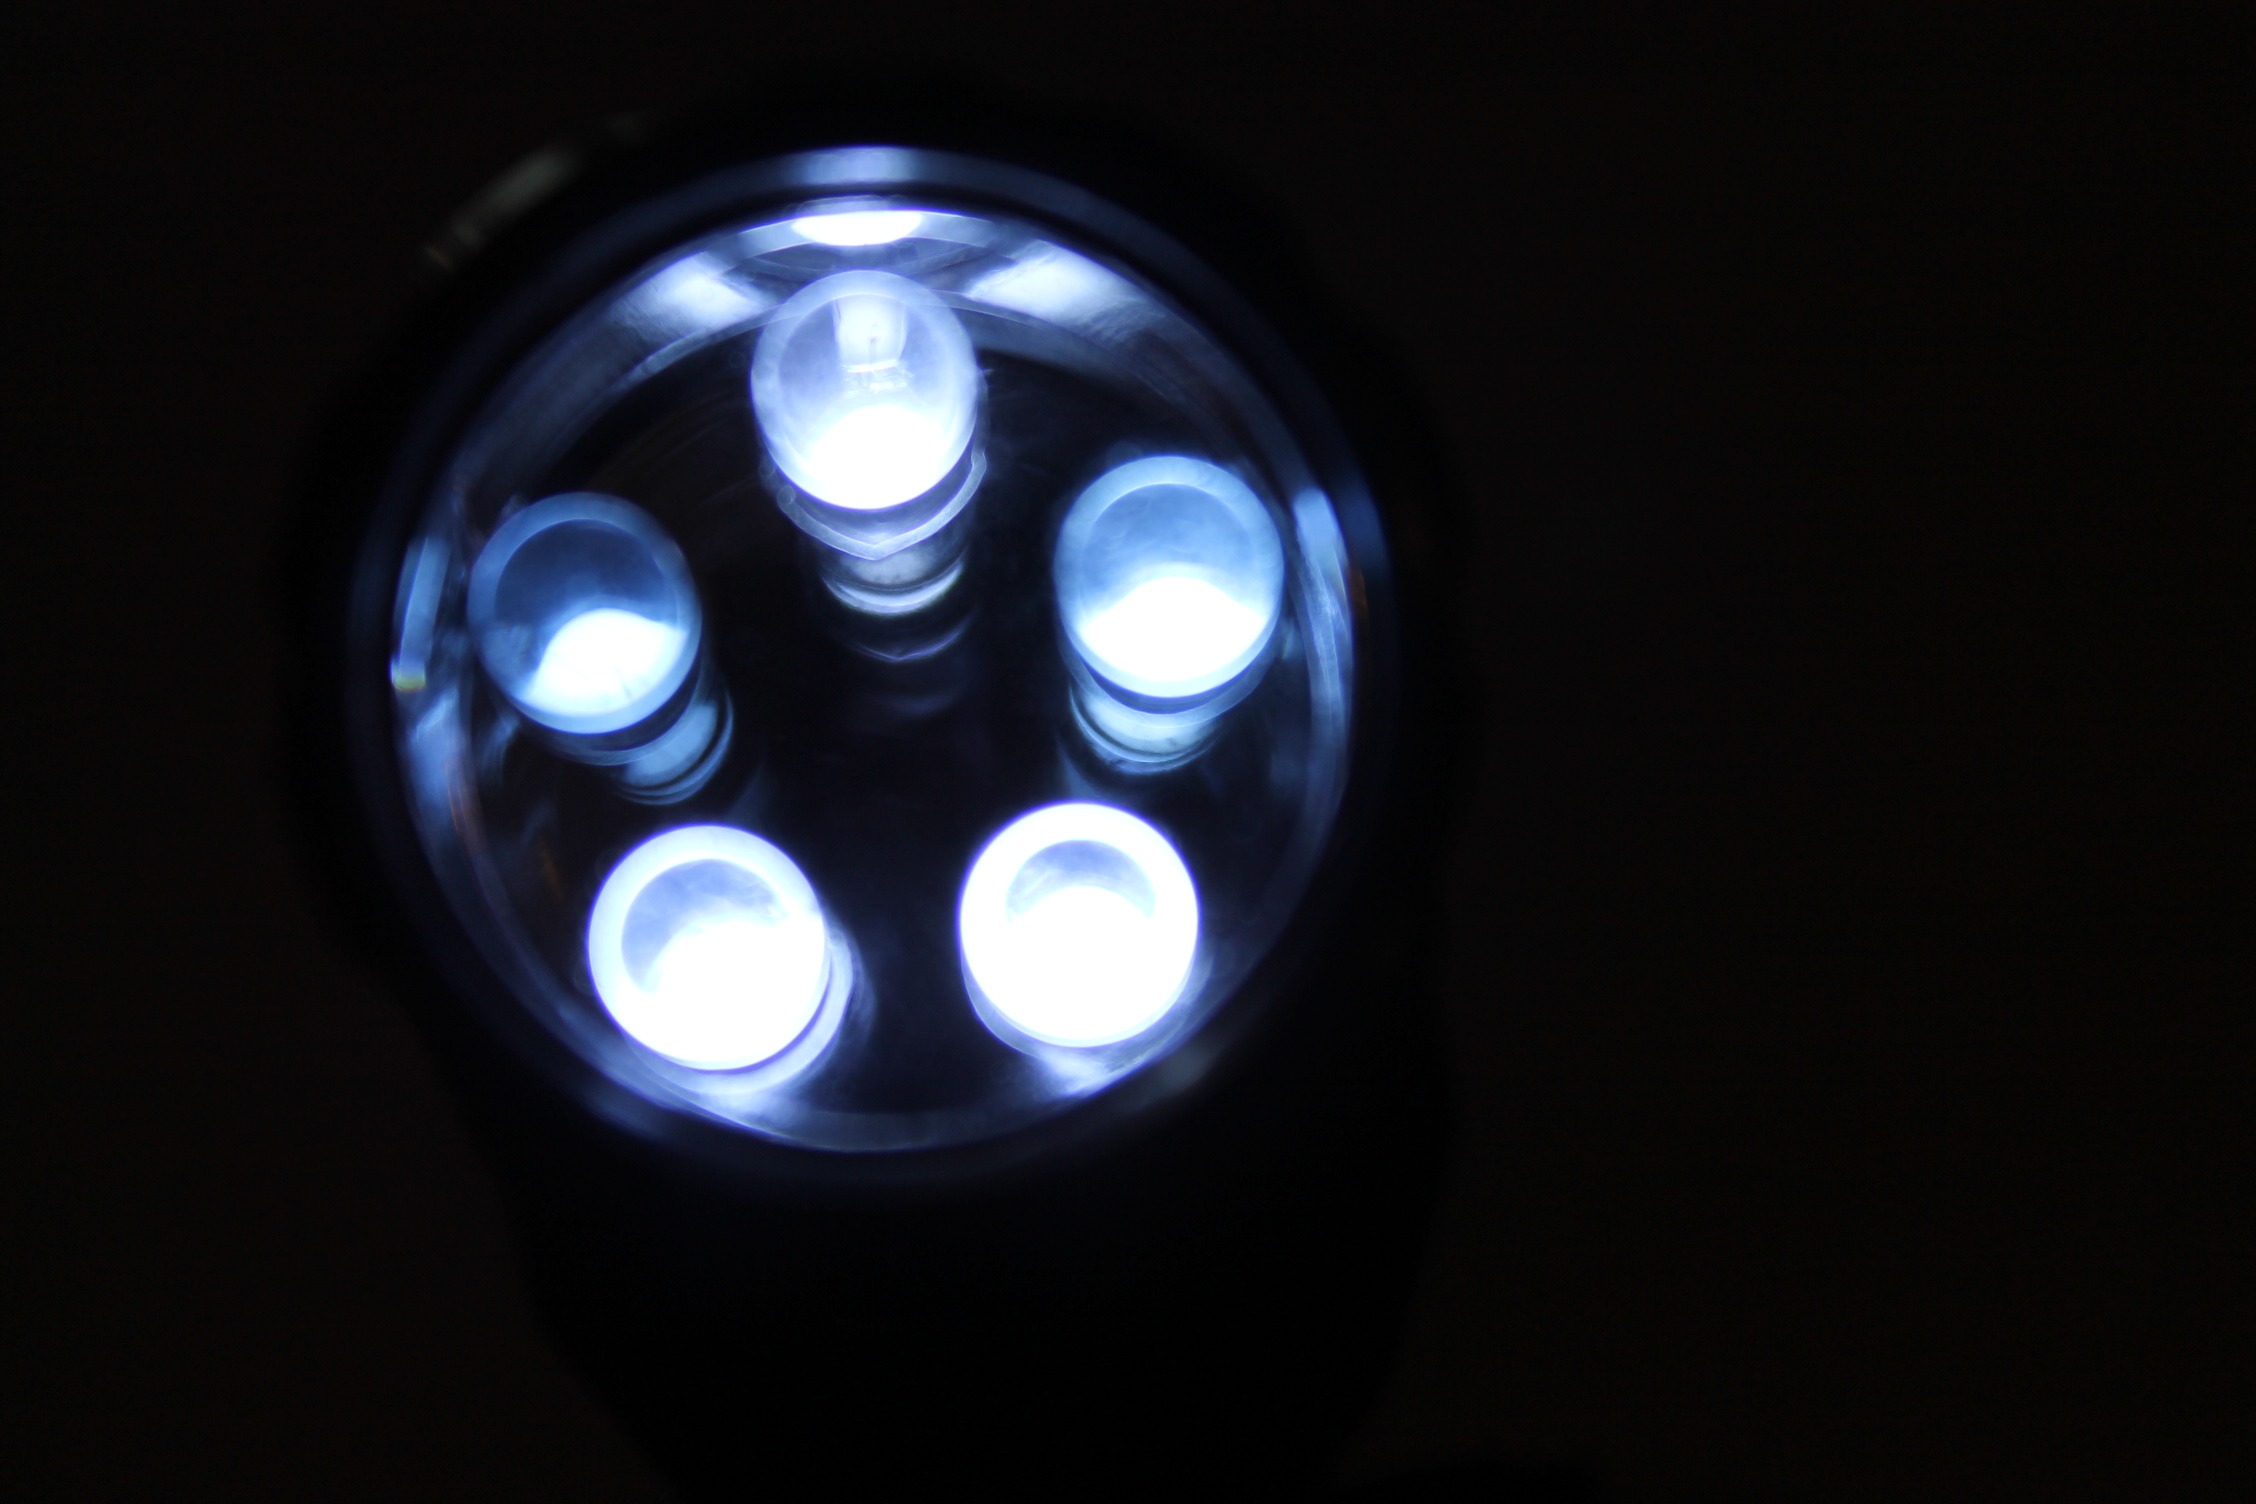
light, wheel, darkness, blue, lamp, lighting, circle, light fixture, led, incandescent light bulb, led lamp